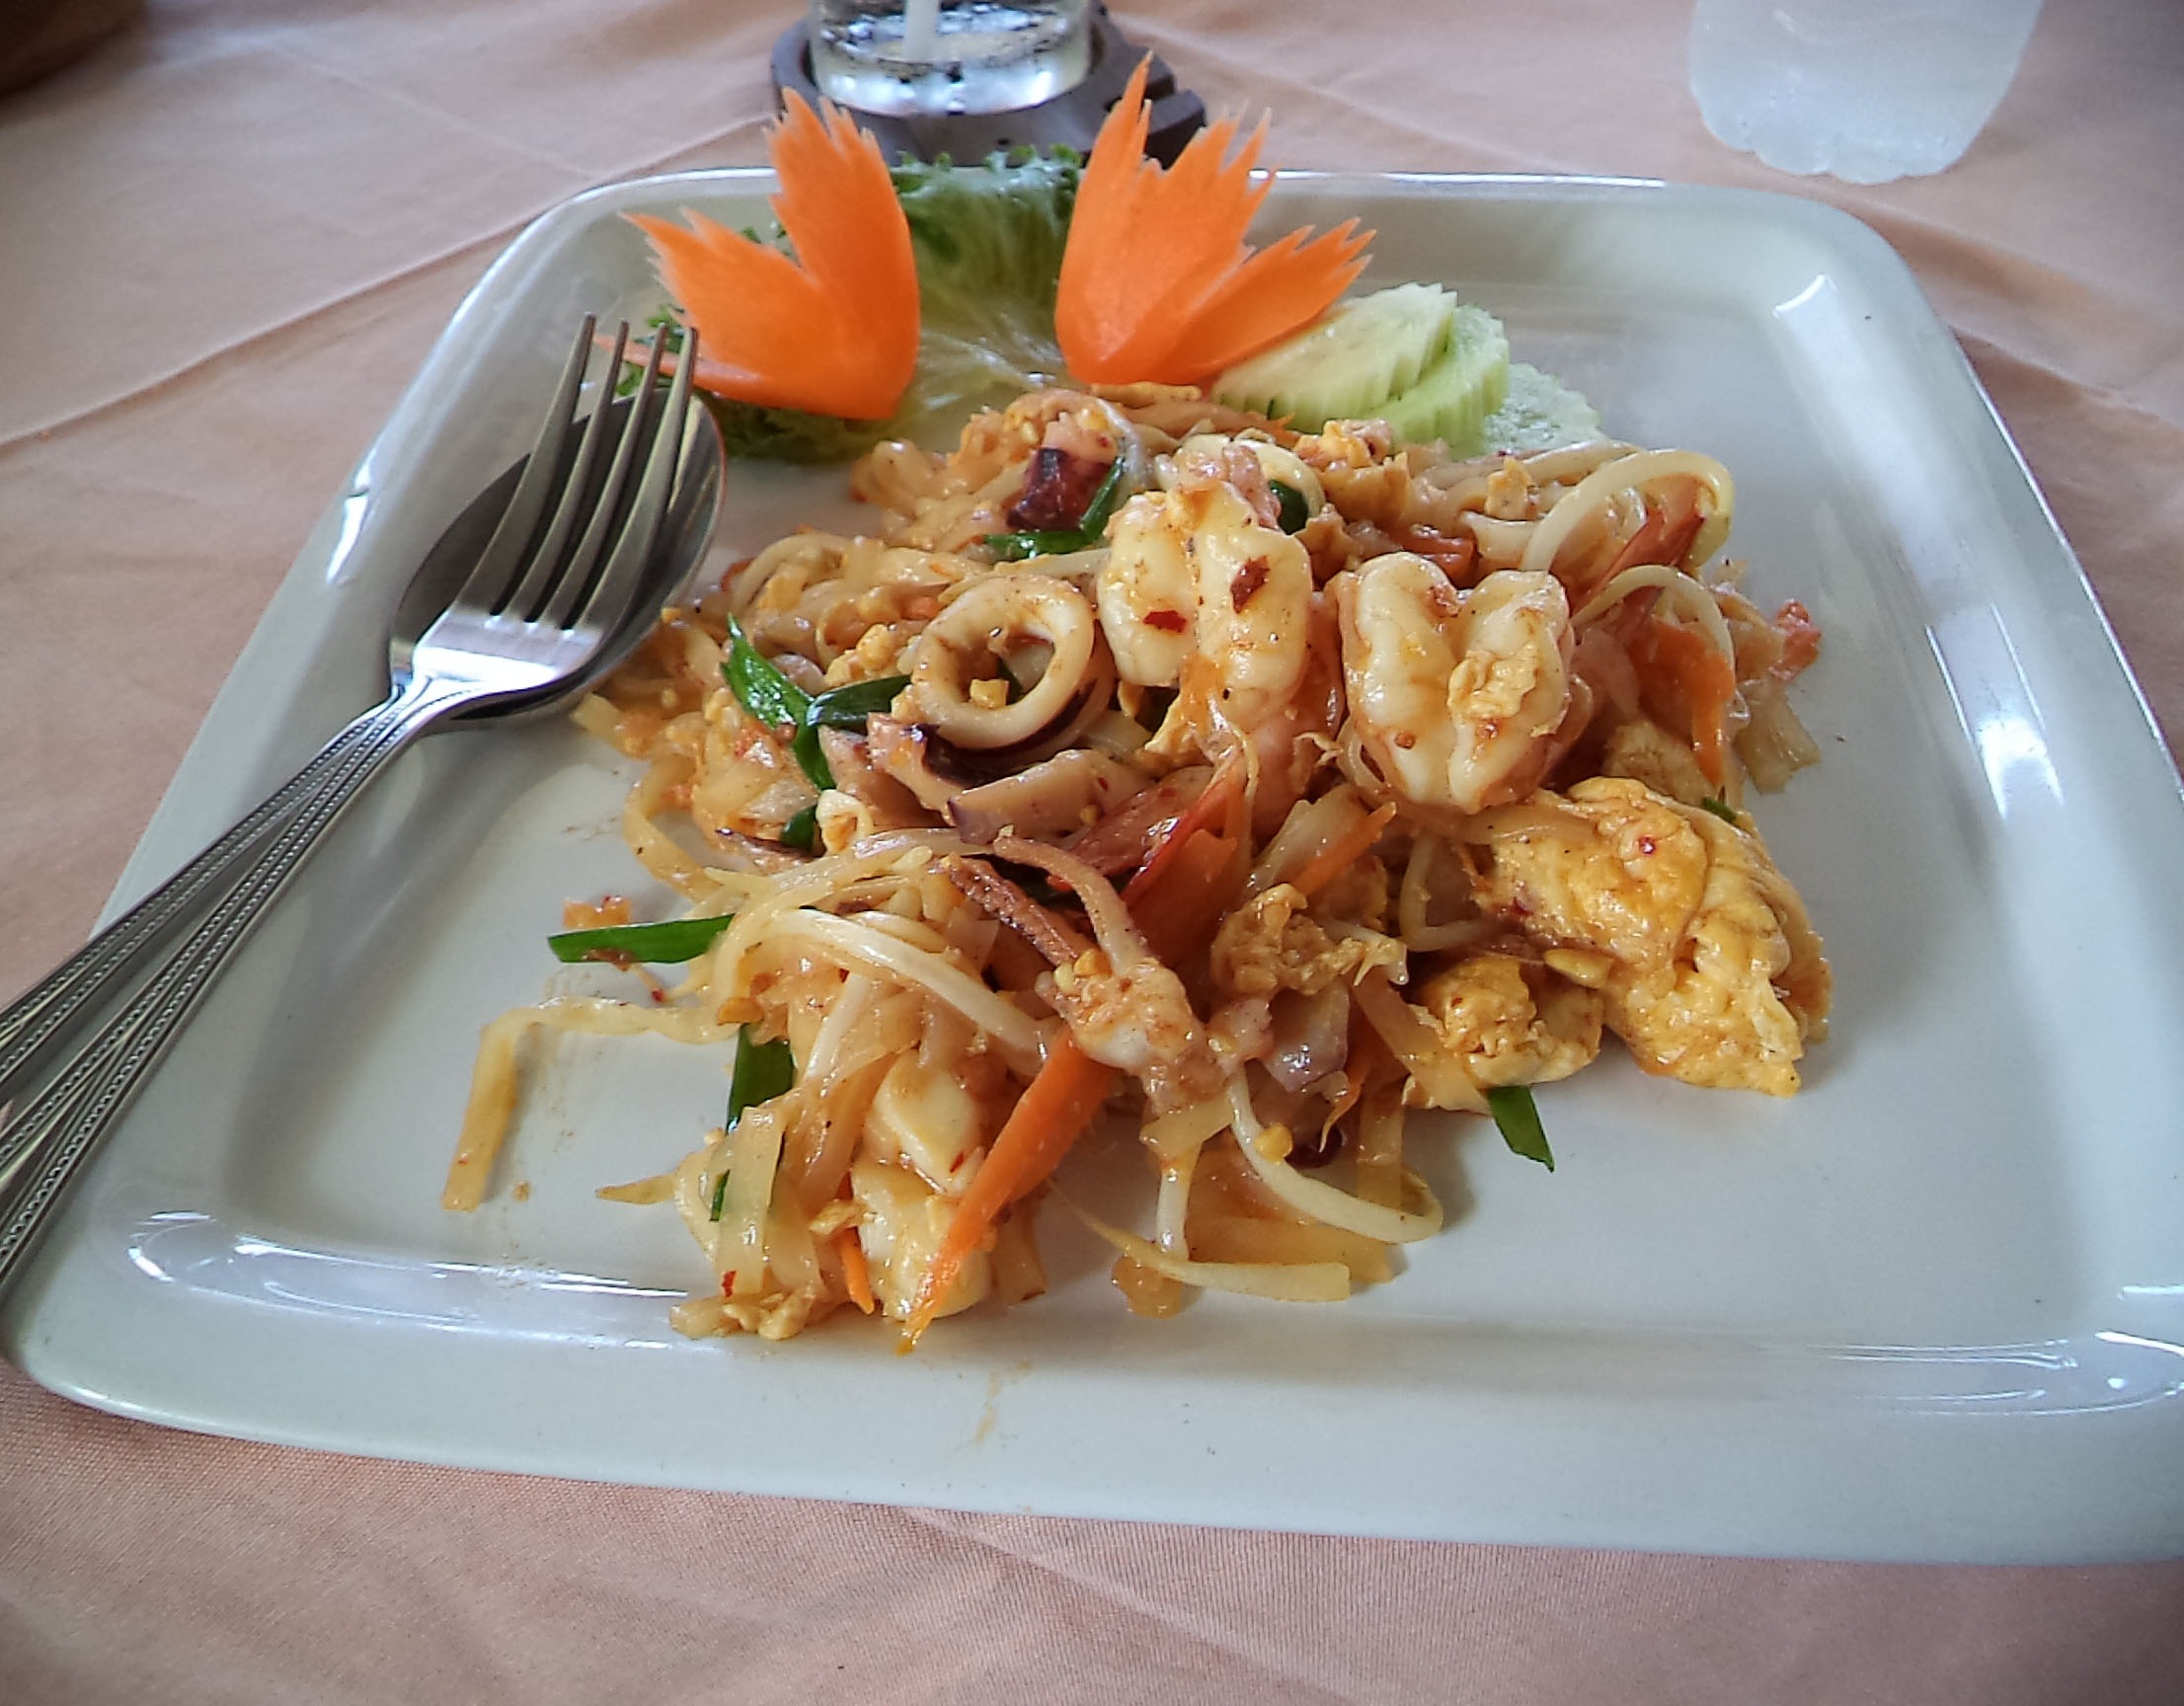
dish, meal, food, produce, seafood, kitchen, eat, cuisine, spaghetti, pad thai, thai food, italian food, scampi, soy noodles